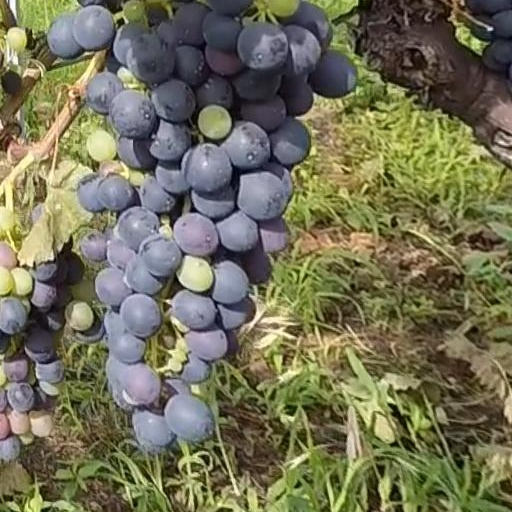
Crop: grape